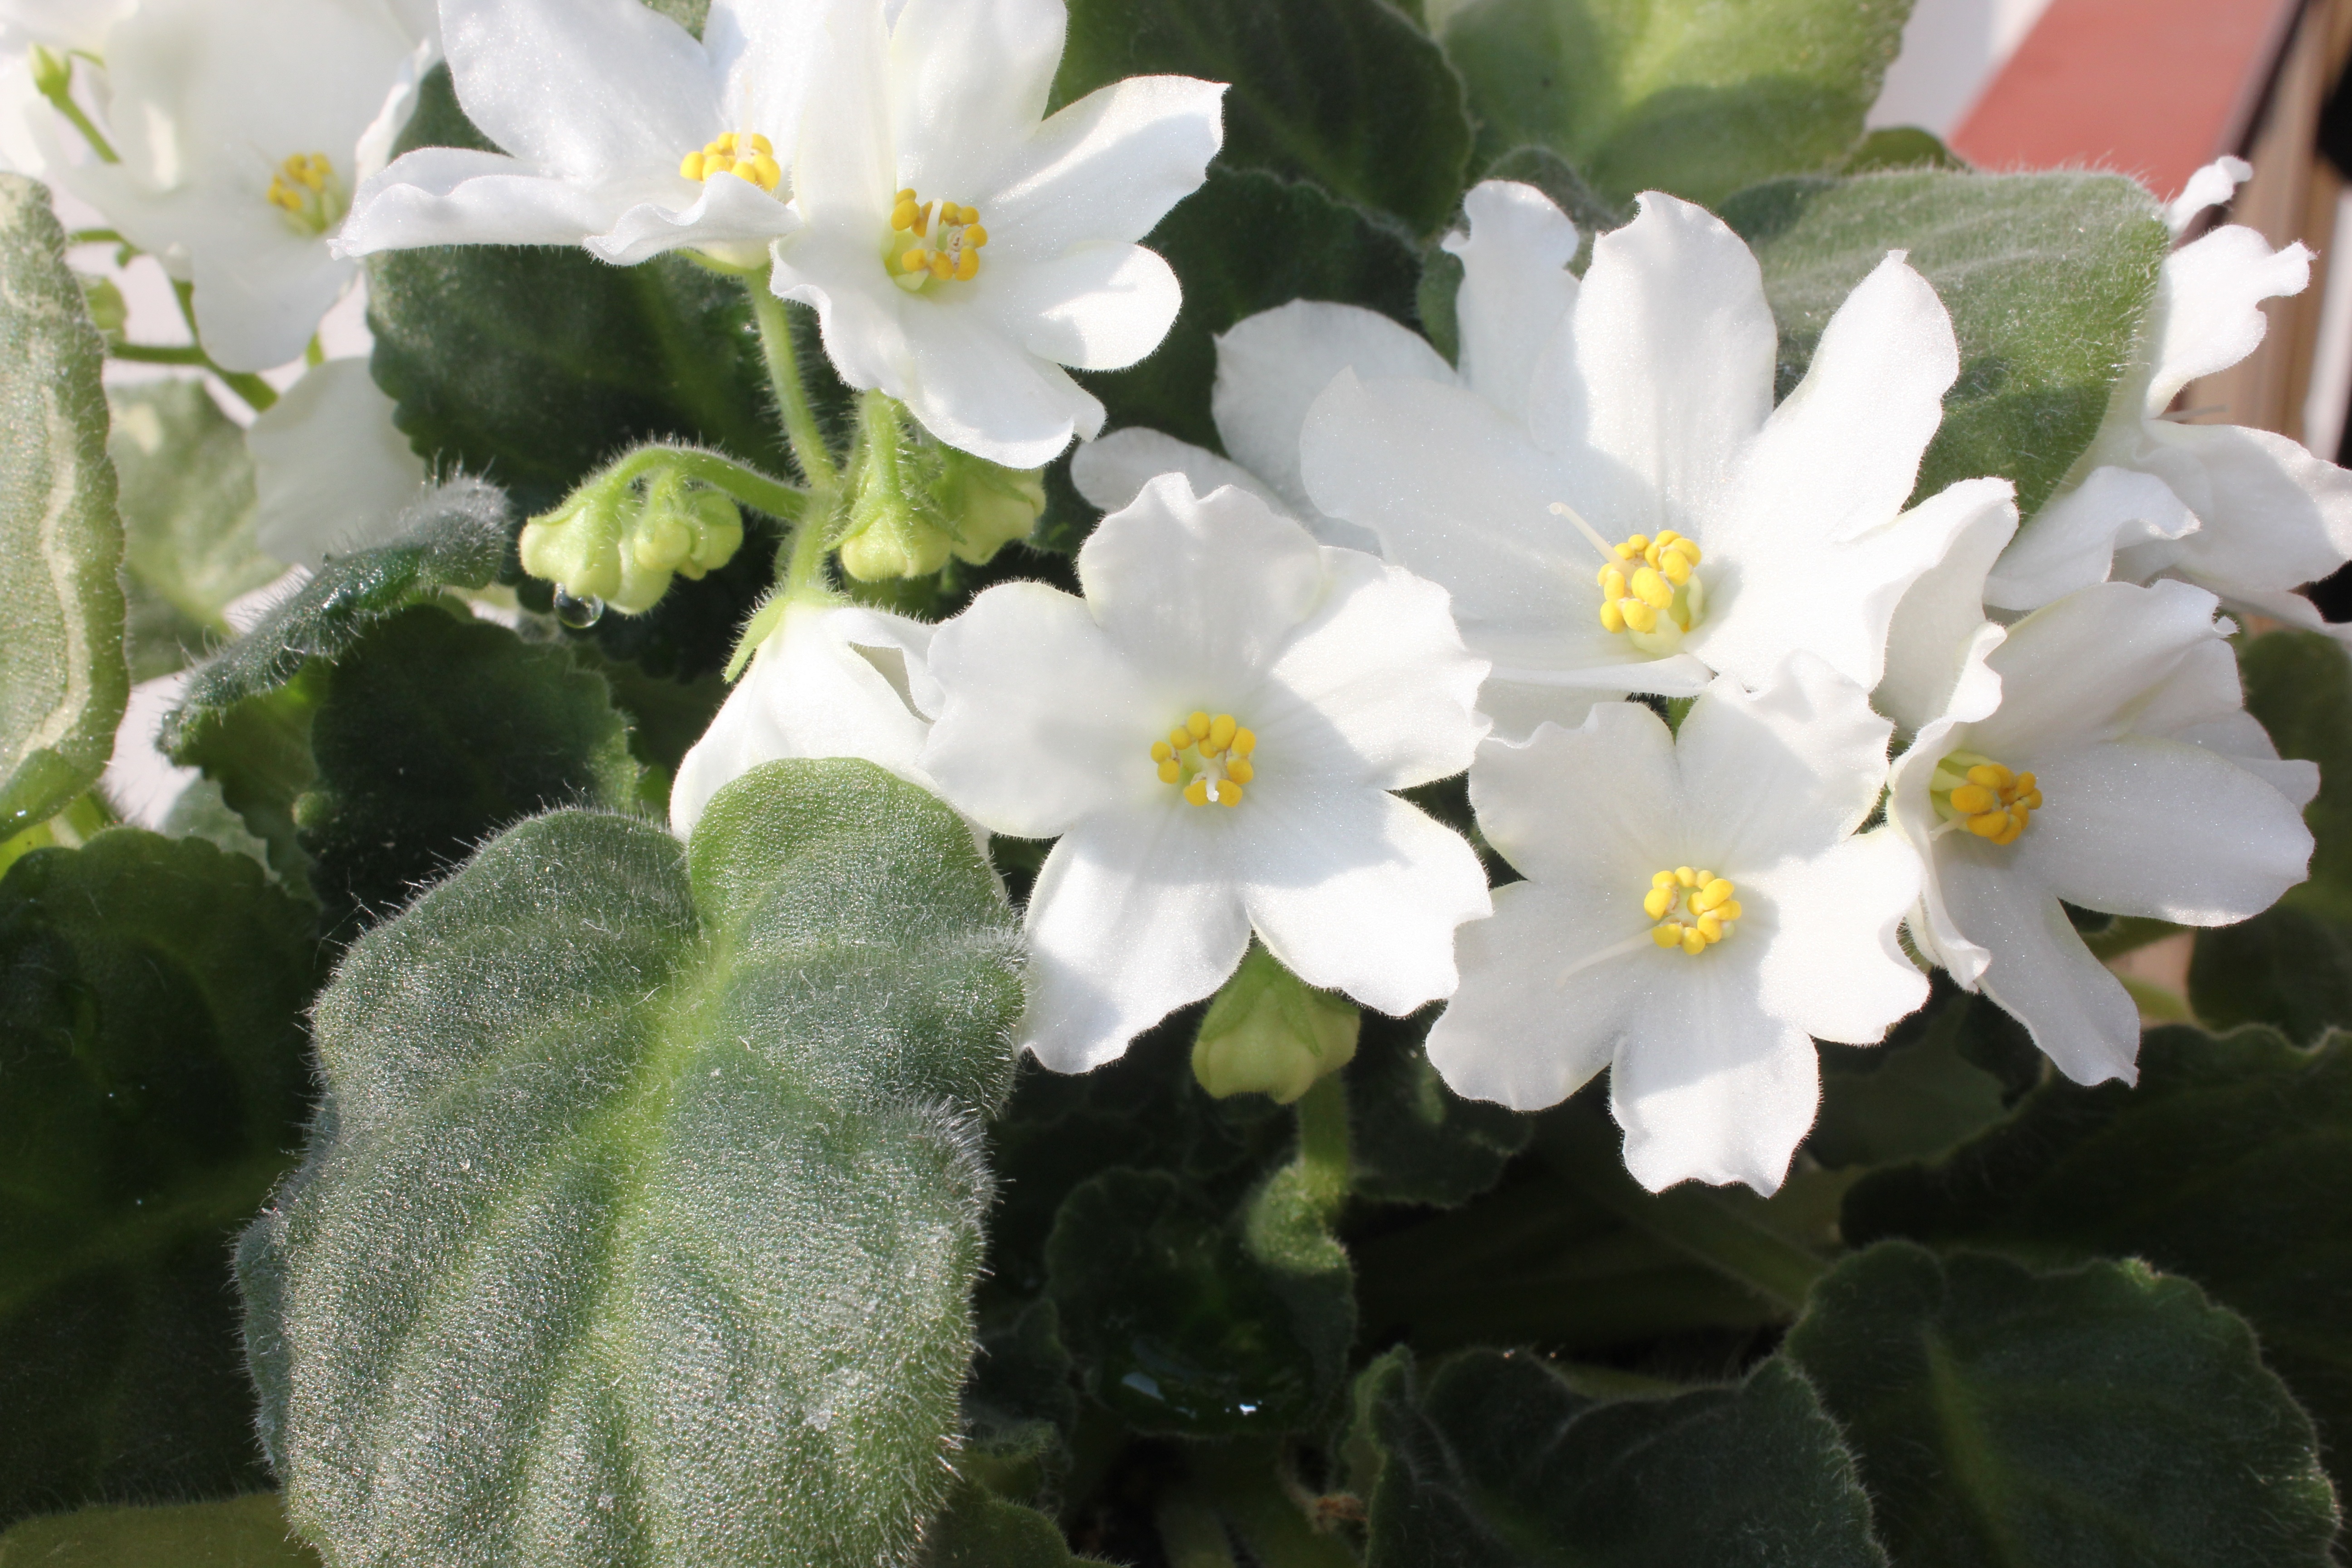
plant, white, flower, botany, flora, white flower, shrub, violet, viola, jasmine, flowering plant, land plant, violet family